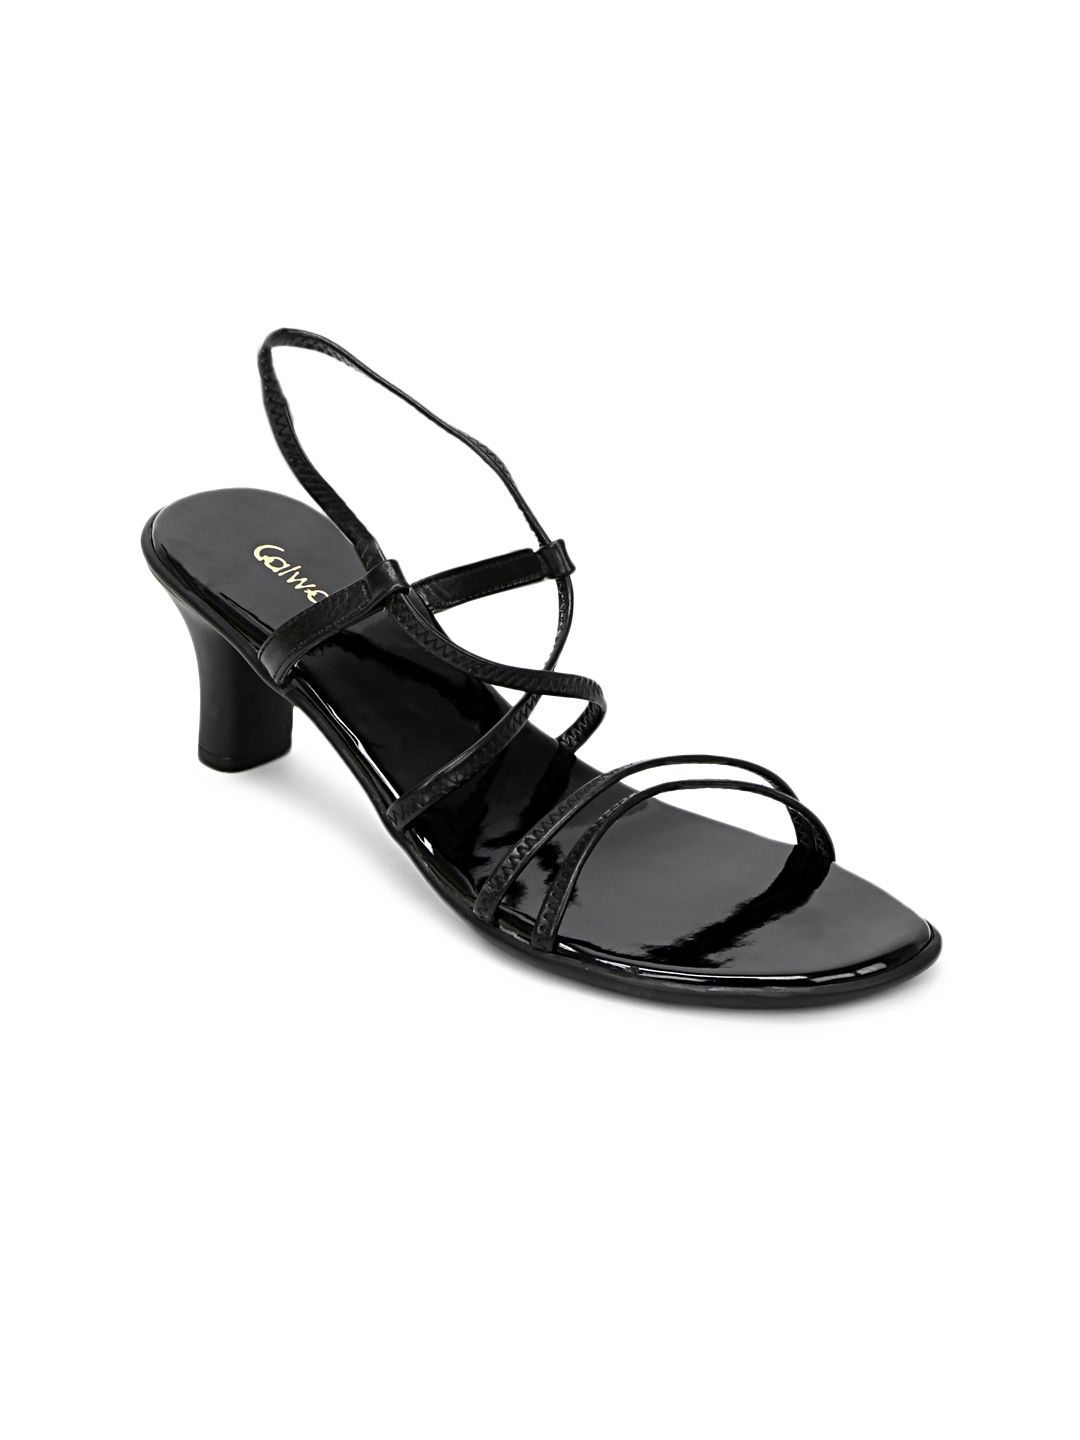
Catwalk Women Black Heels
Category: Footwear / Shoes / Heels
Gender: Women
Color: Black
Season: Winter 2015
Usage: Casual